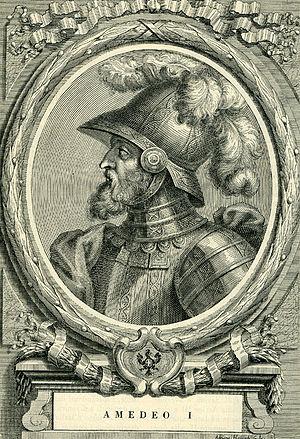
Amédée Ier de Savoie
Les titres de comte, puis de duc de Savoie sont des titres de noblesse rattachés au territoire de la Savoie propre, inféodé au royaume de Bourgogne, puis d'un territoire plus vaste, au sein du Saint-Empire. Le titre de comte de Savoie est associé à la dynastie des Humbertiens, comtes en Maurienne, à l'origine de la Maison de Savoie. Il n'est utilisé qu'à partir du XIIᵉ siècle. Le titre de duc est créé au début du XVᵉ siècle, regroupant tous les territoires des États de Savoie, avant de devenir un terme principalement administratif désignant la Savoie actuelle, à la suite de l’acquisition du titre de roi de Sardaigne par les ducs de Savoie.
Amé ou Amédée Iᵉʳ de Maurienne, selon l'usage dit de Savoie, dit Cauda, né vers 1016 et mort vers 1051/1060, est le second comte en Maurienne et des Belleysans, également seigneur du Bugey, d'Aoste et du Chablais, héritier d'Humbert aux-Blanches-Mains.